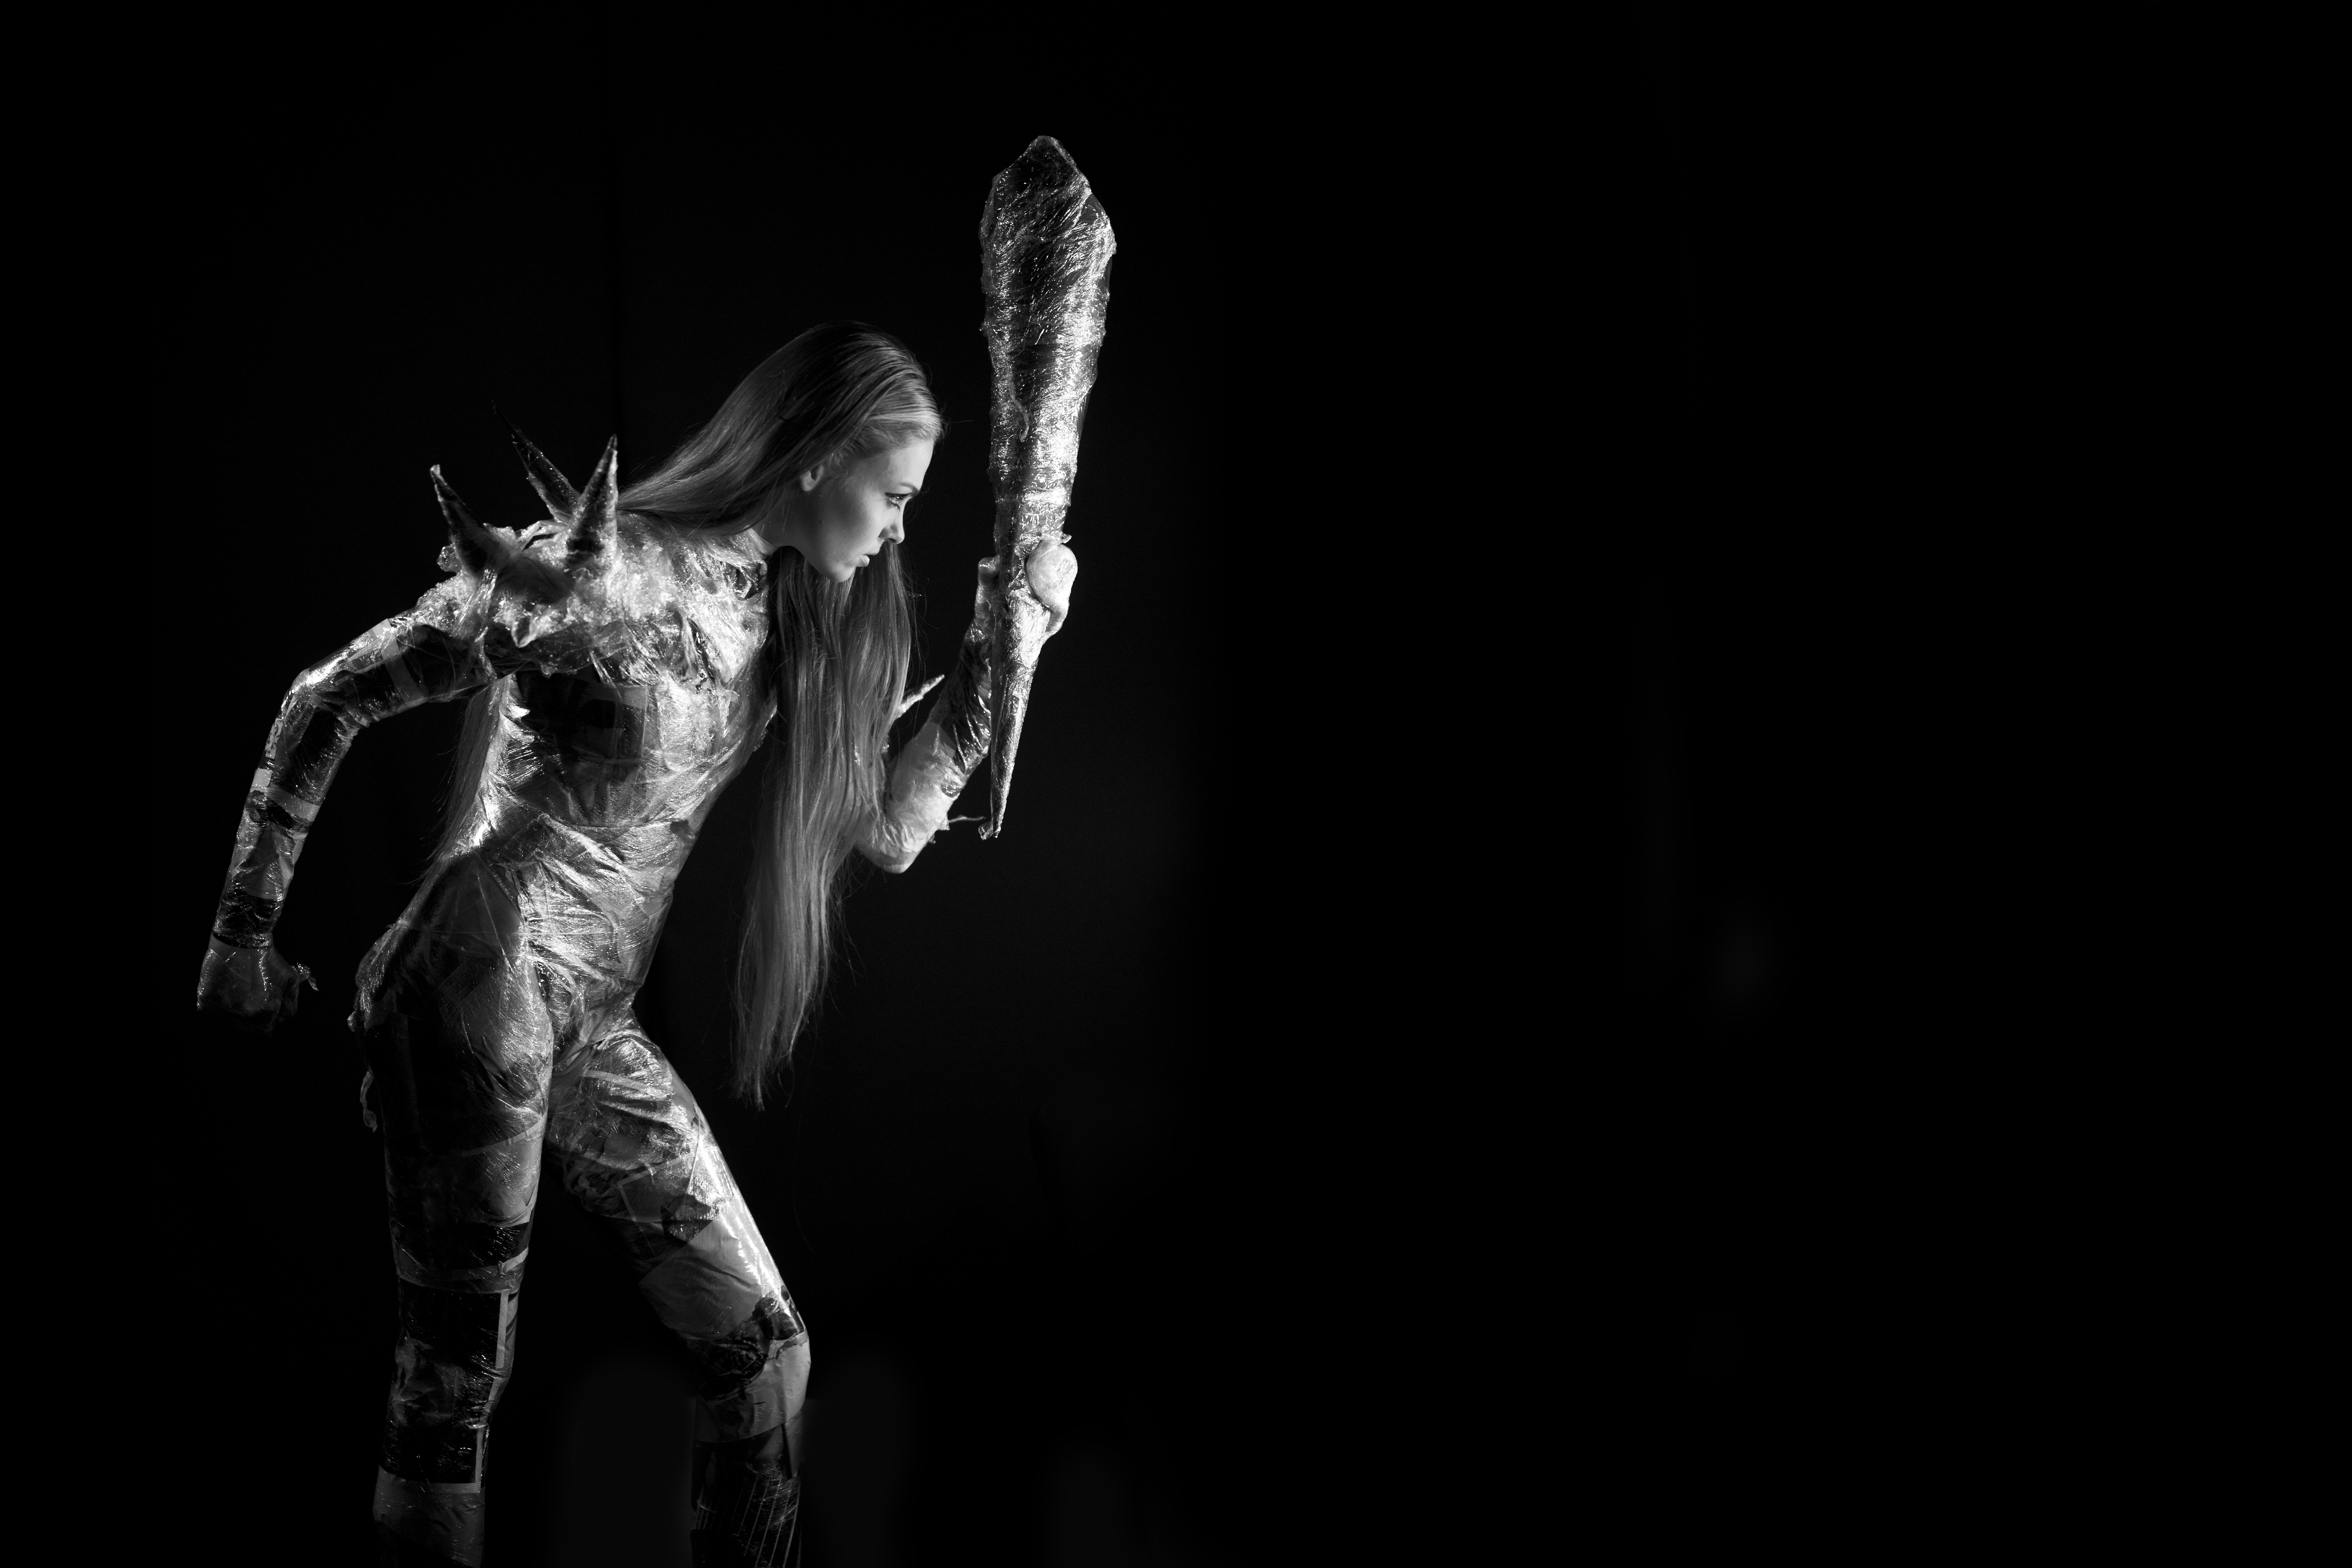
black and white, newspaper, dance, portrait, model, young, human, darkness, fashion, monochrome, paper, modern, muscle, performance art, face, art, exposure, dream, fiction, design, beauty, passion, beautiful, sexy, contemporary, idea, clothes, contact, young girl, imagine, fine arts, subject, the young woman, monochrome photography, young model, fashion shoot, women's, modern dance, concert dance